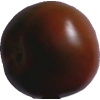
Label: tomato_maroon